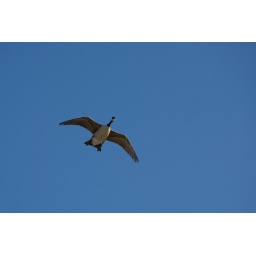
Took a walk on Thursday around my office park and spotted some geese overhead.